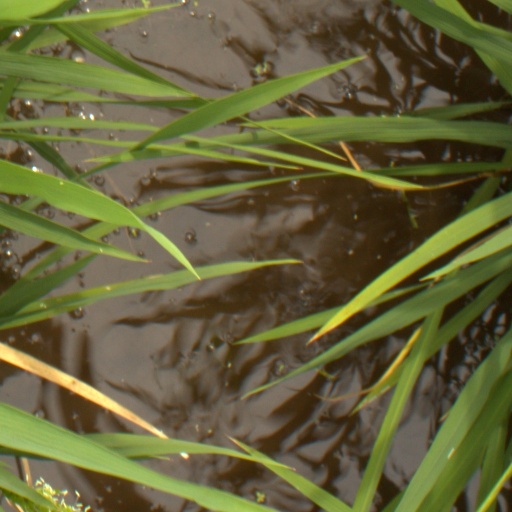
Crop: rice